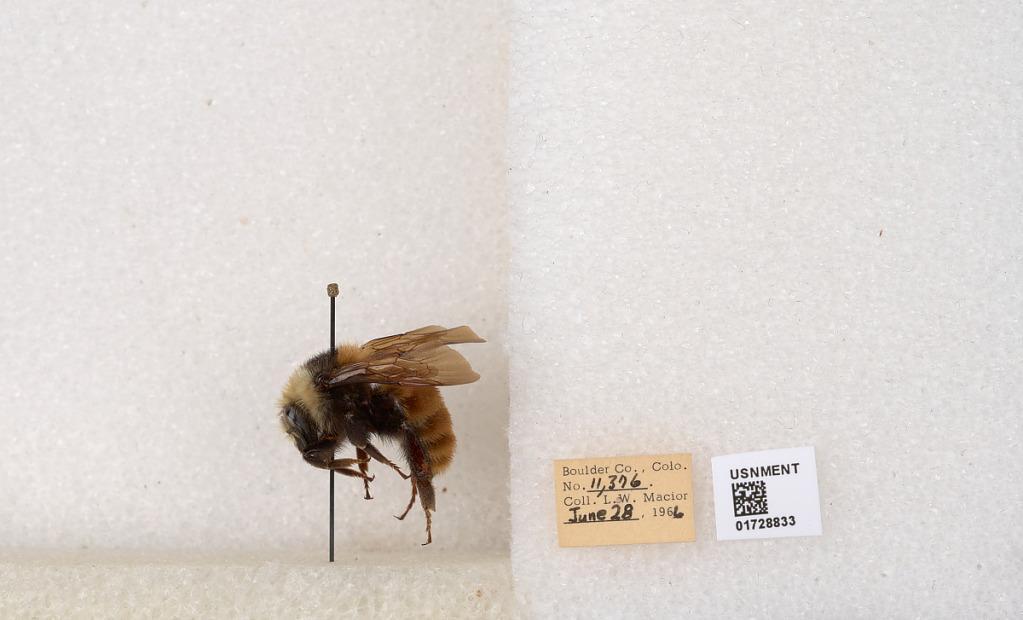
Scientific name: Bombus appositus Cresson
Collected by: L. Macior
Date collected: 1966-6-28
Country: United States
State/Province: Colorado
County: Boulder
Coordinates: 40.0925, -105.358